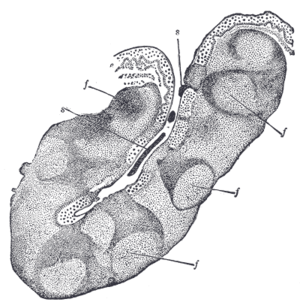
Les tonsilles palatines, ou amygdales palatines, sont les tonsilles qui peuvent être observées à droite et à gauche du fond de la gorge chez l'être humain et la plupart des mammifères. Le mot viendrait du latin tonsillae, amygdales, et aussi de tusillae, diminutif, d'après Festus, de toles, ou tolae, amygdales, qu'Isidore dit être un mot gaulois.